Shrine of Our Lady of Mercy, Penrose Park

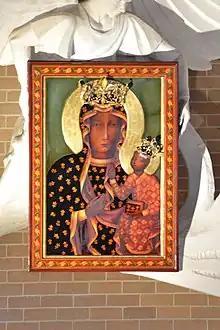
Replica of the Black Madonna icon in the shrine church

The Shrine has a replica of the icon of Black Madonna of Częstochowa of which the Order of Saint Paul the First Hermit have been custodians since 1382. This replica was brought to Australia by Fr. Augustine Lazur after Pope John Paul II blessed it on the 20th of June 1983, during his pilgrimage to Jasna Góra. The Icon was first enshrined in the church at Berrima on the 13th of May 1984 before it would be moved to its permanent home at the then soon to be founded Monastery. This icon was crowned in 2001 with crowns that had been blessed by Pope John Paul II.